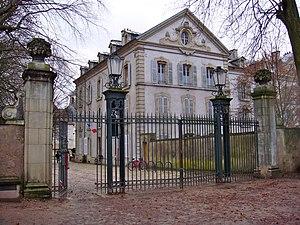
La gendarmerie de Nancy est un édifice situé dans la ville de Nancy, dans la Meurthe-et-Moselle en région Grand Est.